Inawashirokohan Station

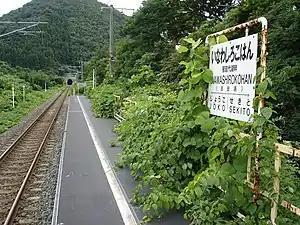
Inawashirokohan Station in August 2009

was a train station in the town of Inawashiro, Yama District, Fukushima Prefecture, Japan. It has not been in use since 2007.